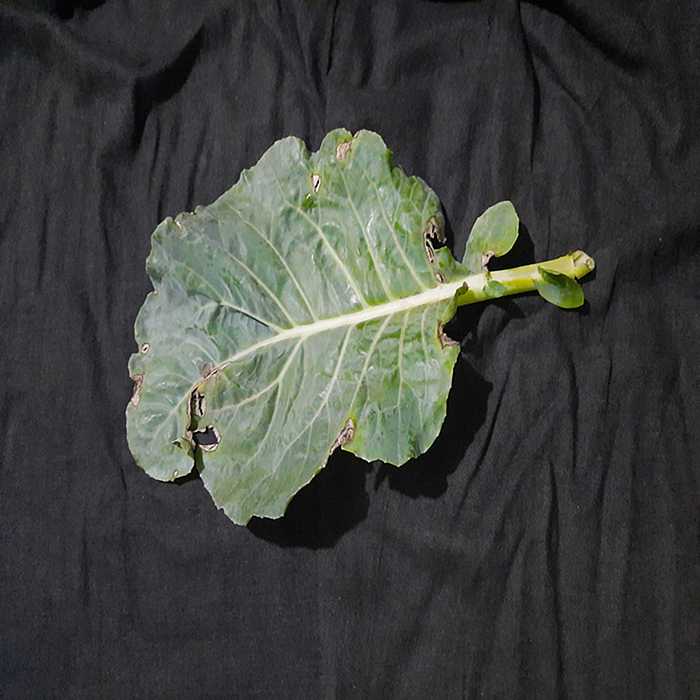
Plant: Cauliflower
Label: Downy mildew